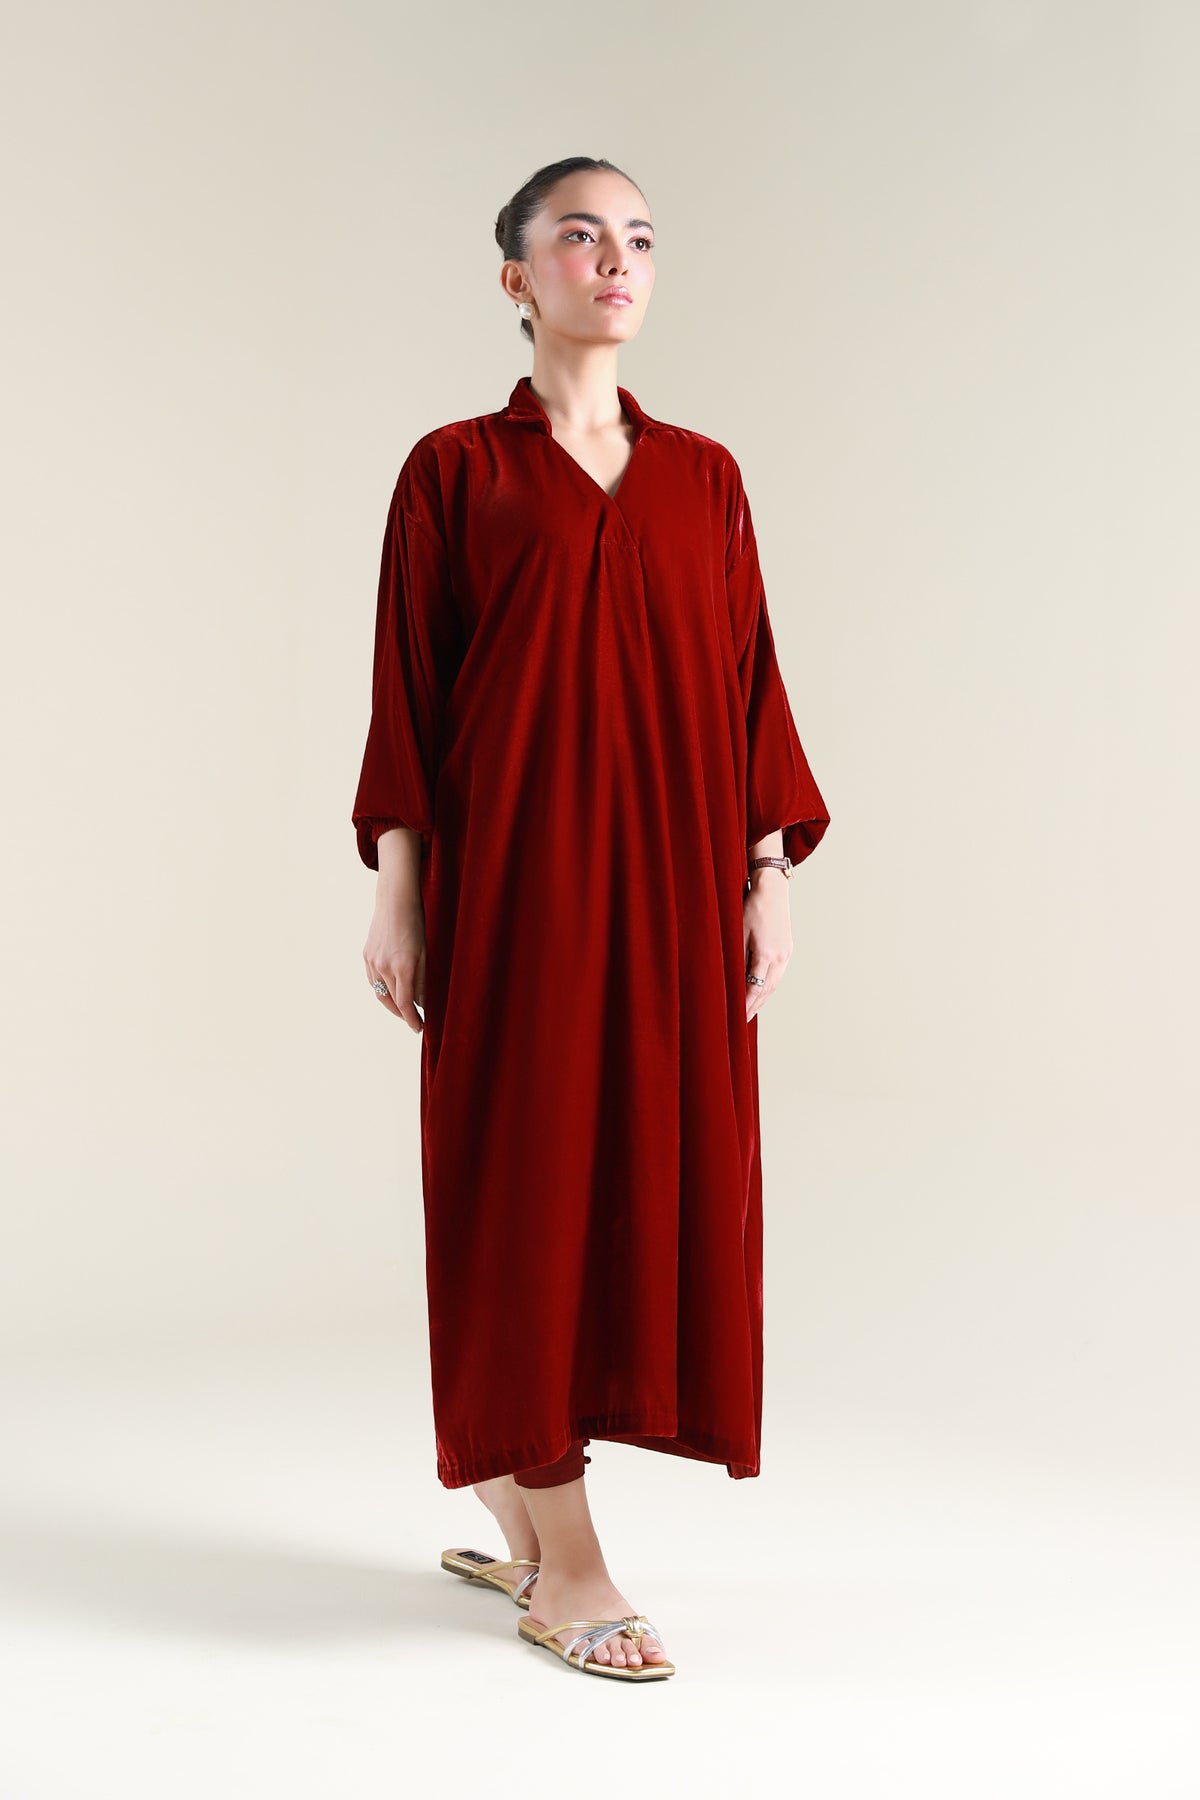
burgundy kamla tunic dress